Margus Hanson

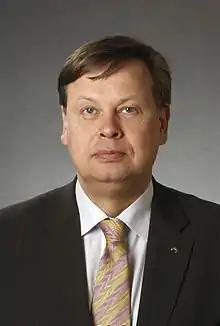
Margus Hanson

Margus Hanson (born 6 January 1958) is an Estonian politician, who was the Estonian Minister of Defence from 2003 to 2004. He is a member of the Estonian Reform Party.